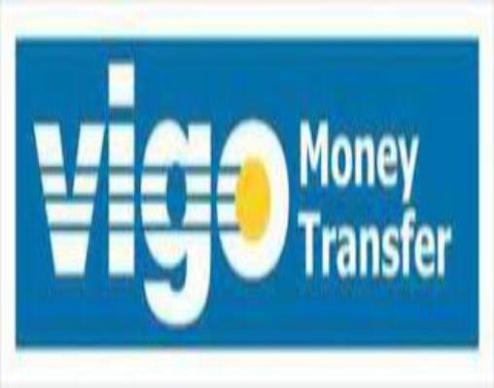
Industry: Others